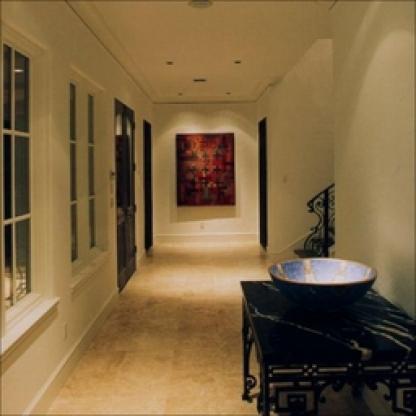
Scene: Indoor